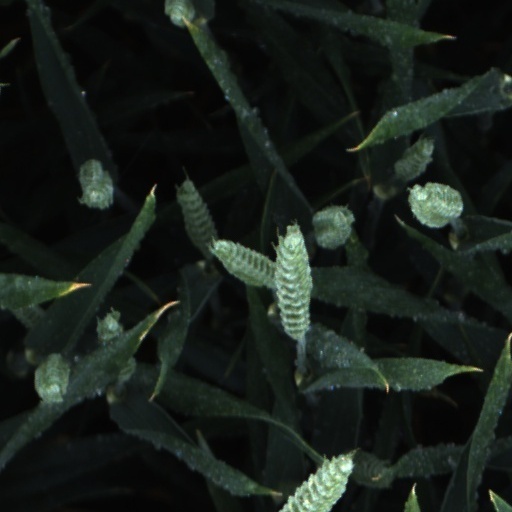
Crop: wheat